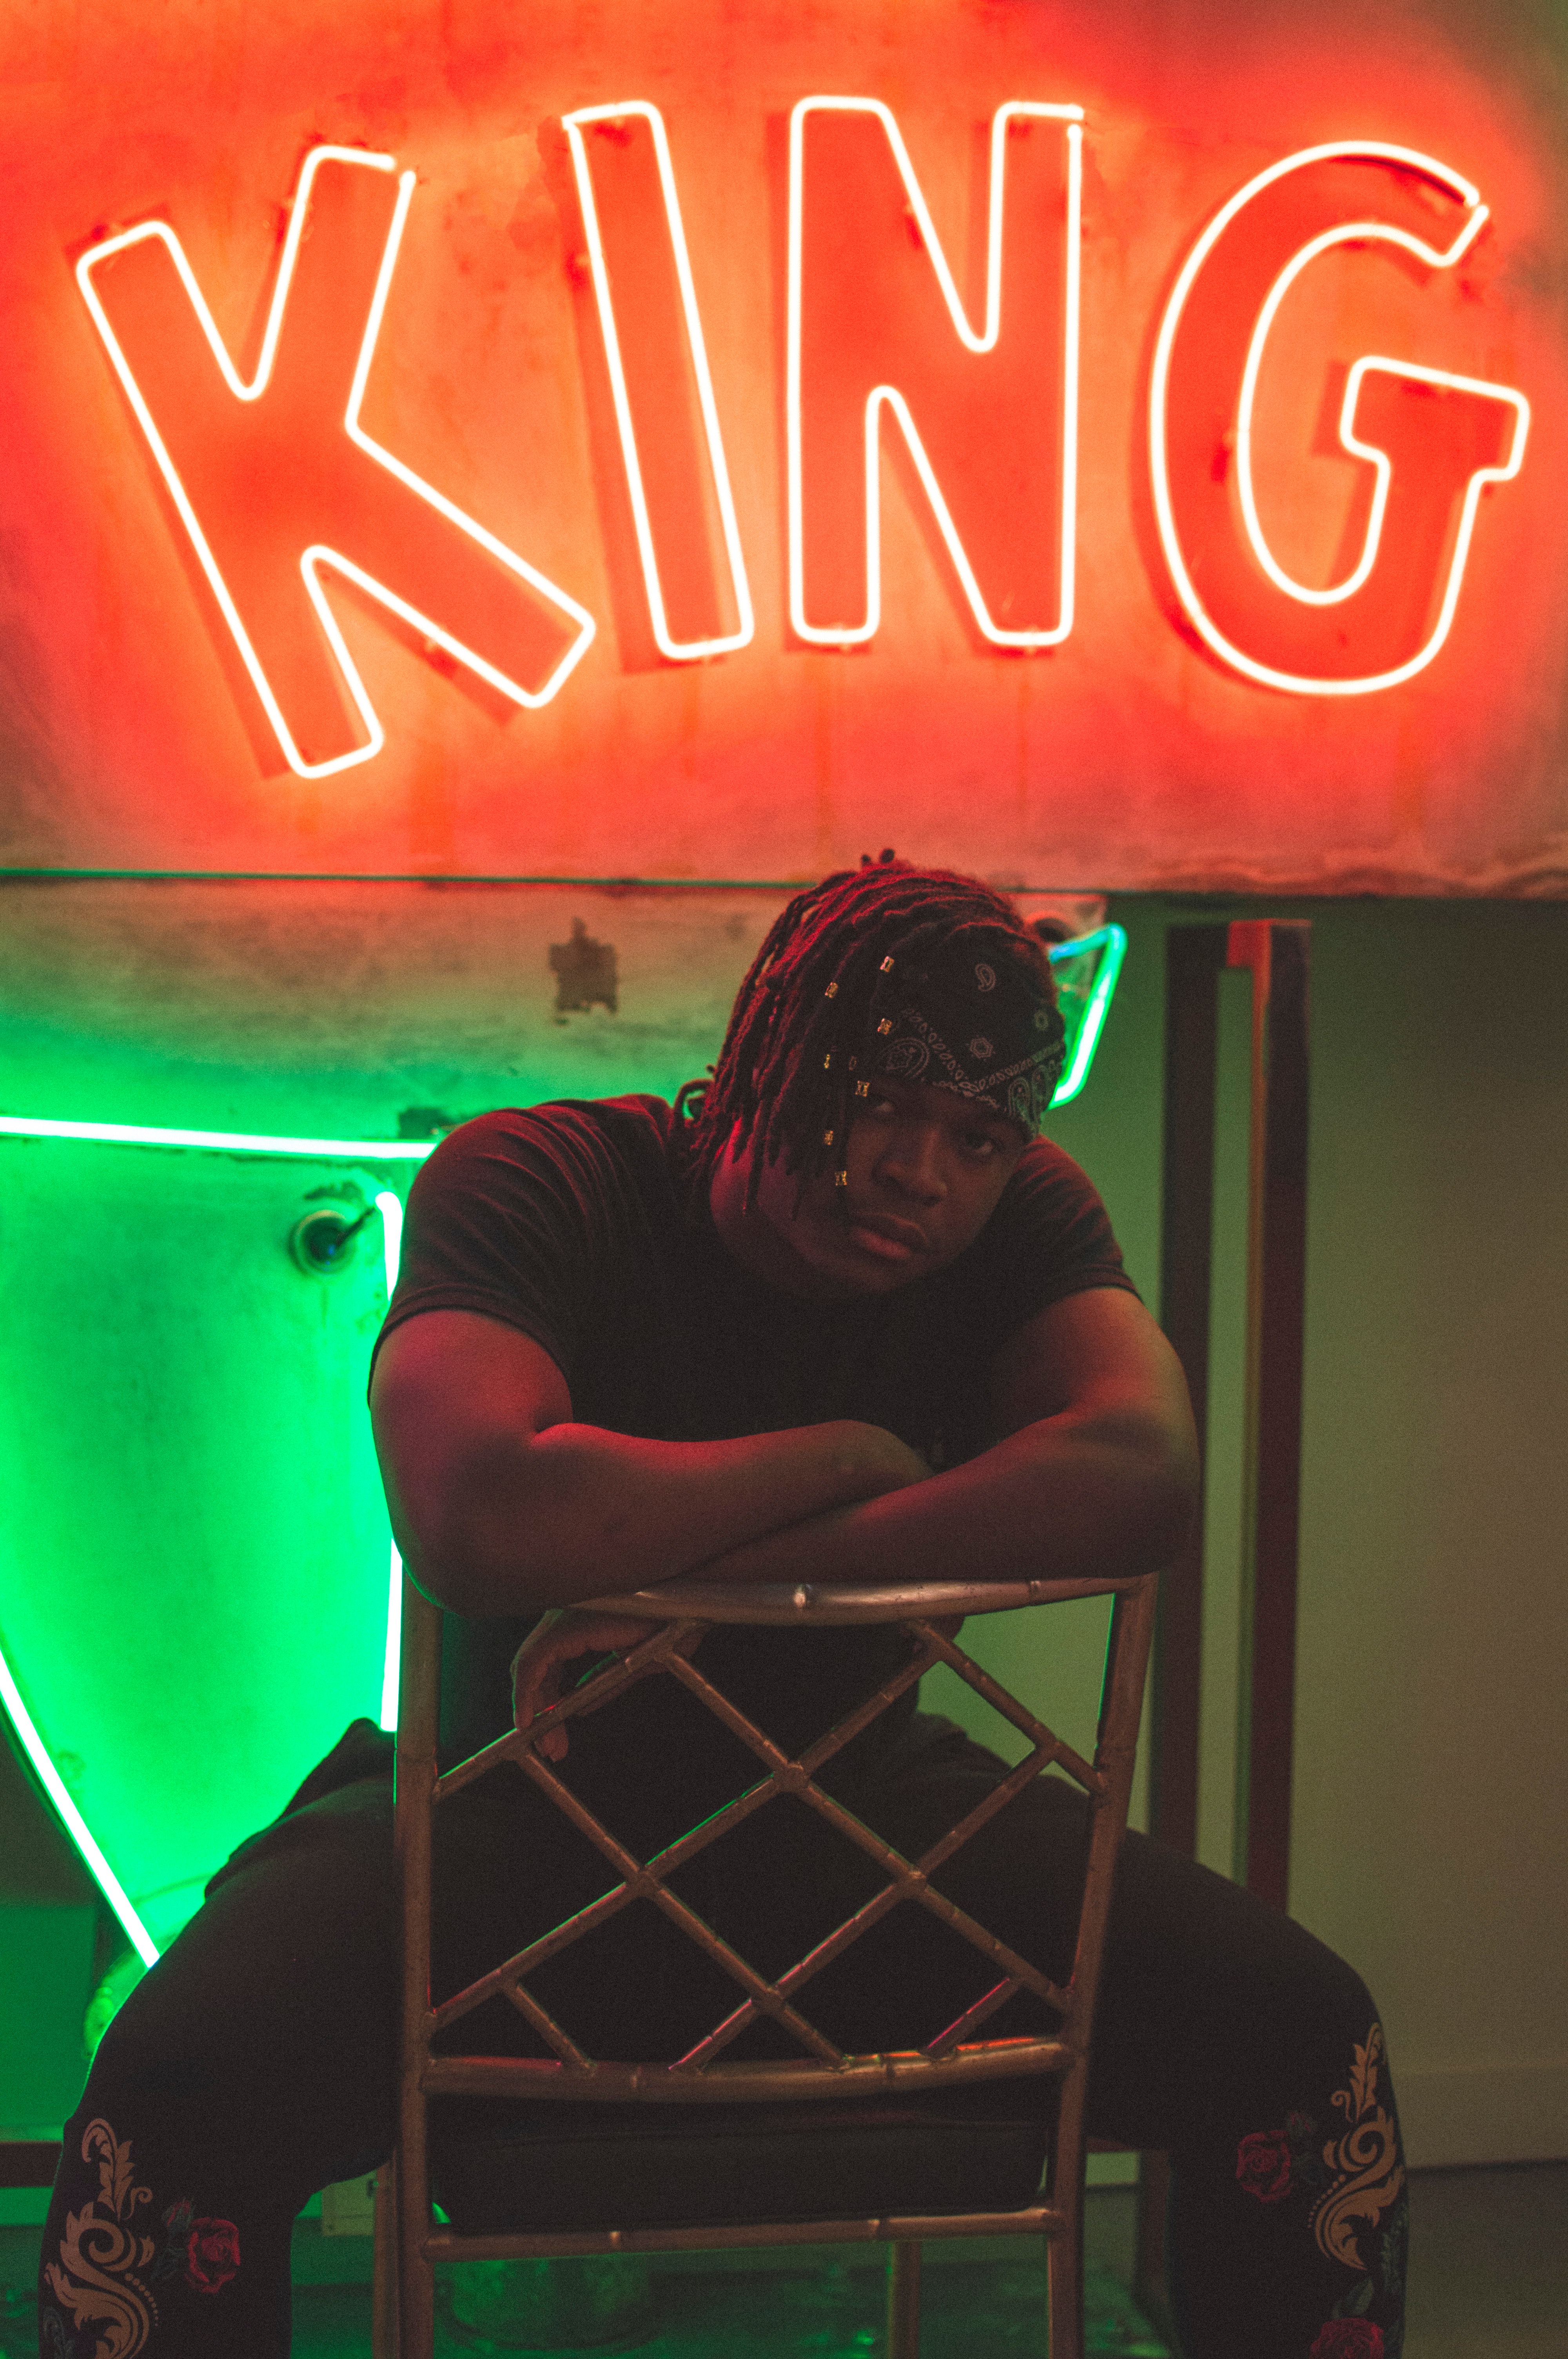
green, neon, light, neon sign, Visual effect lighting, electronic signage, signage